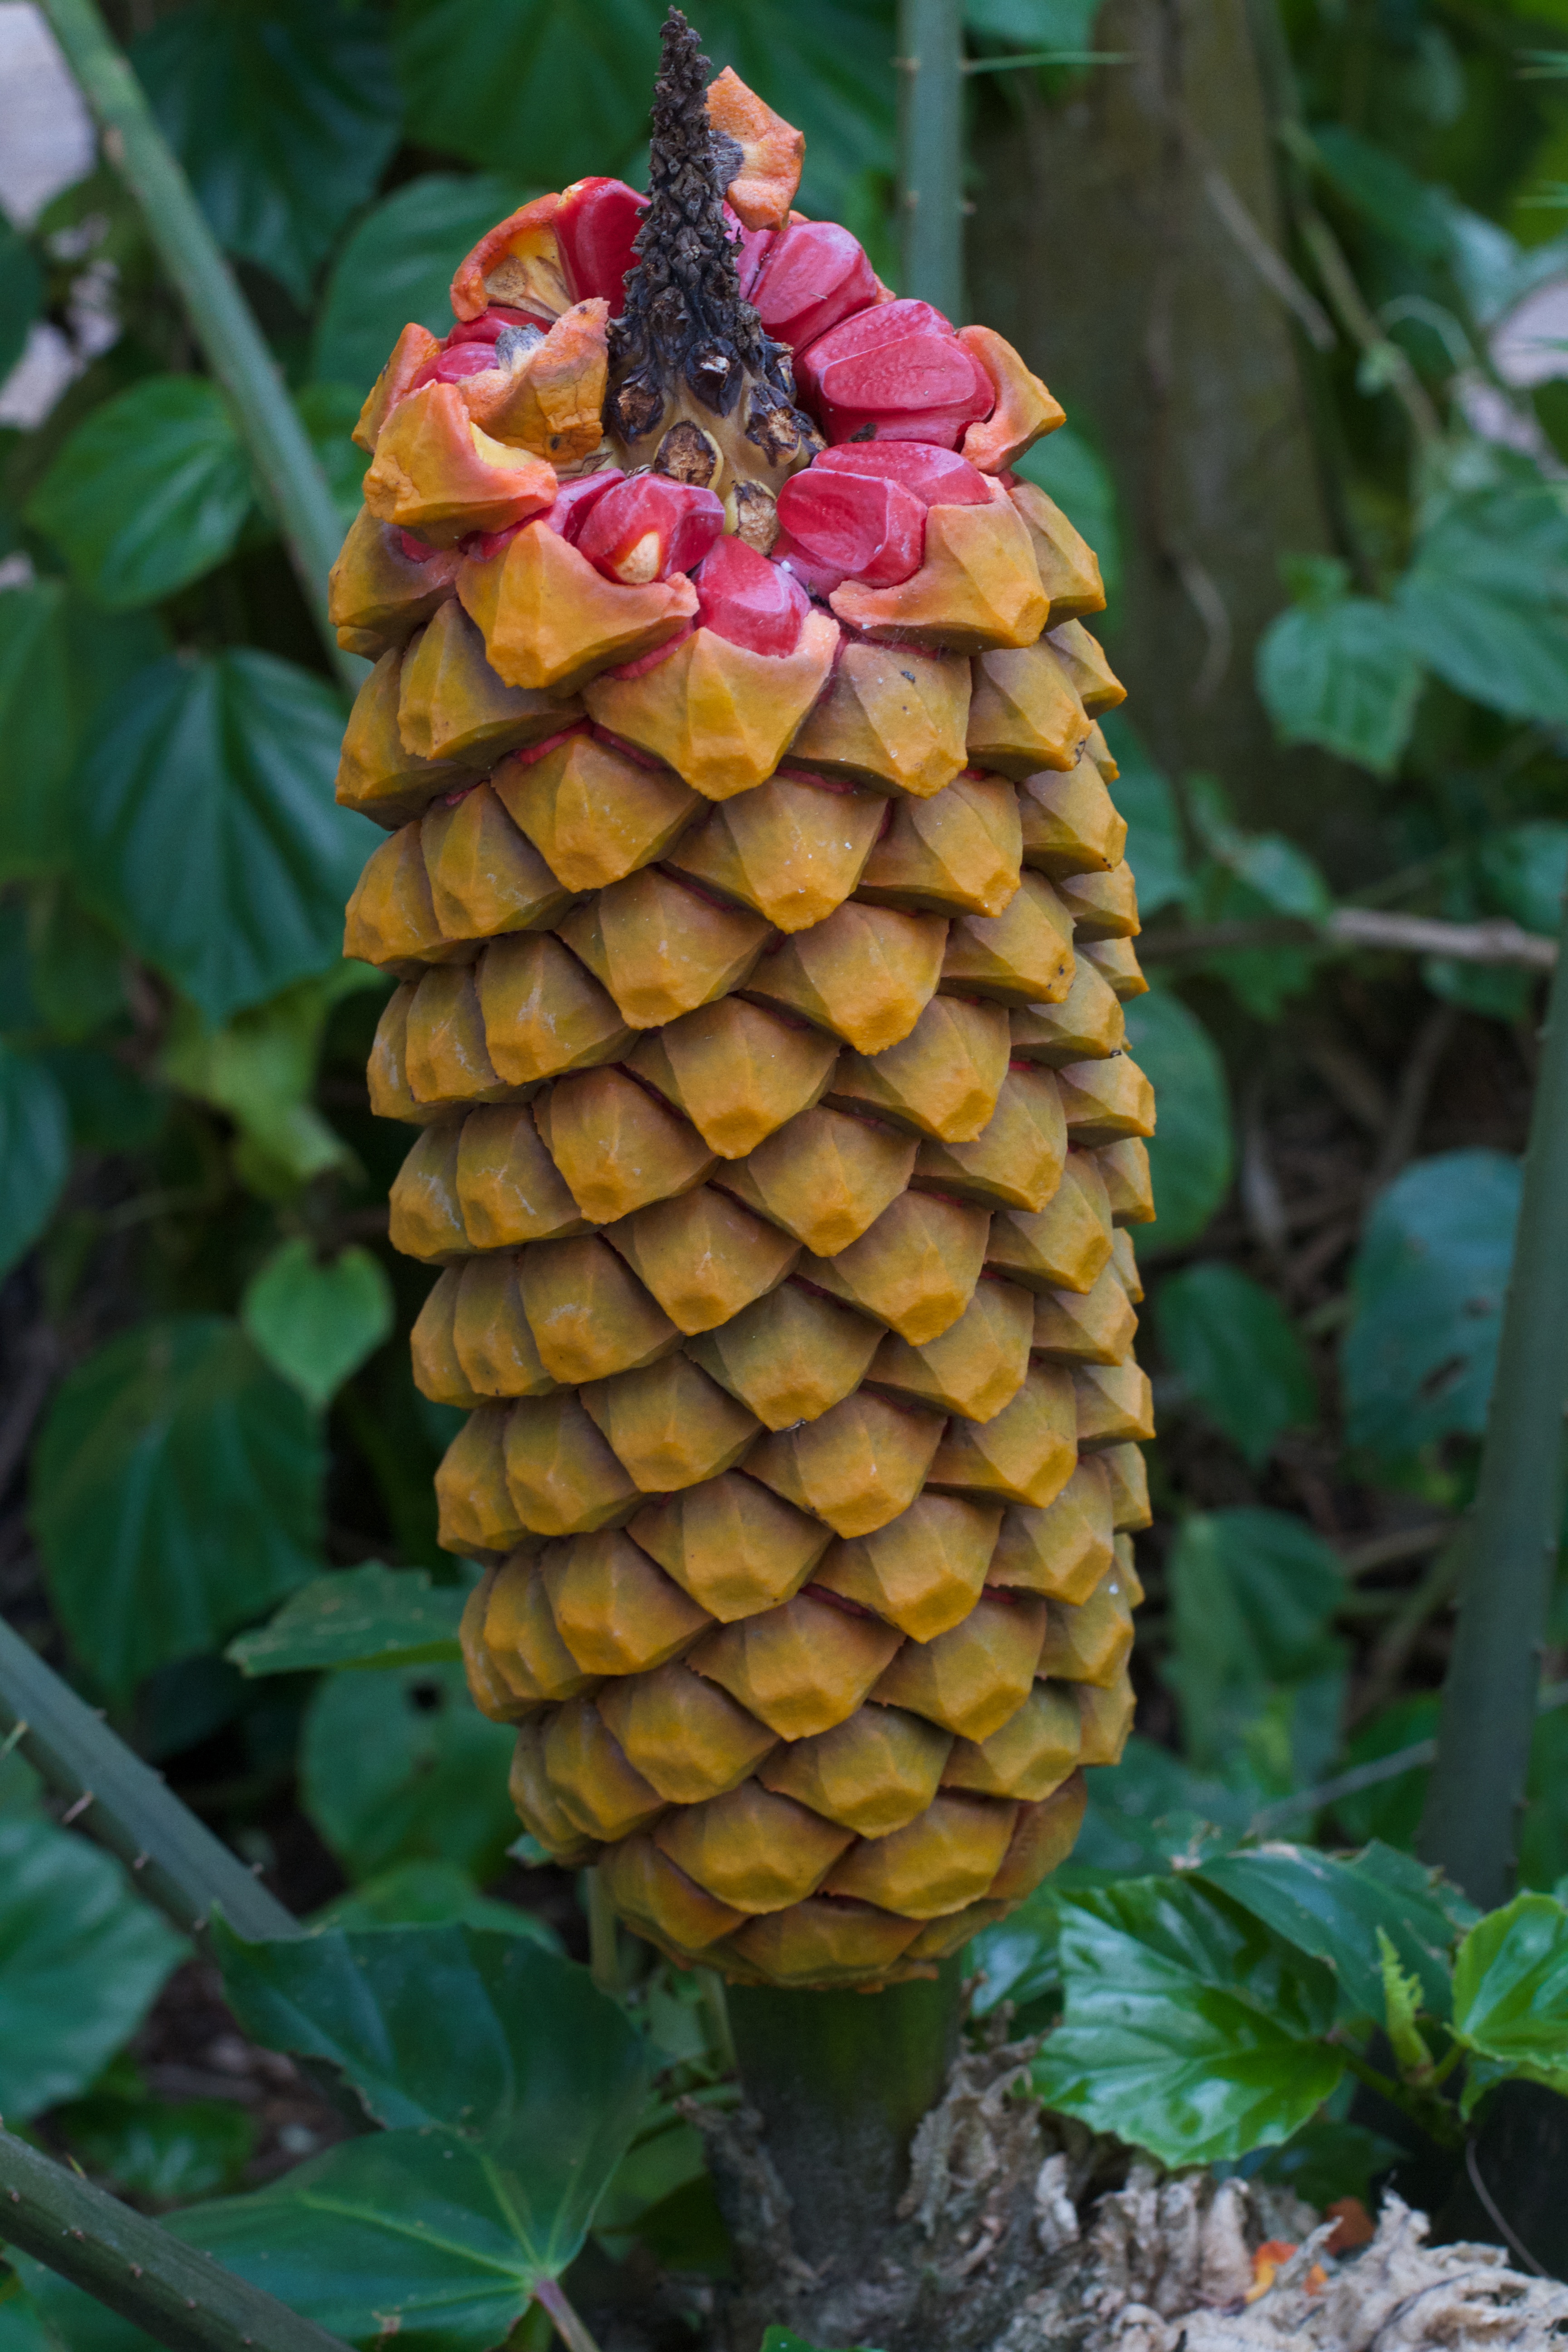
plant, fruit, flower, food, produce, botany, flora, pineapple, flowering plant, bromeliaceae, land plant